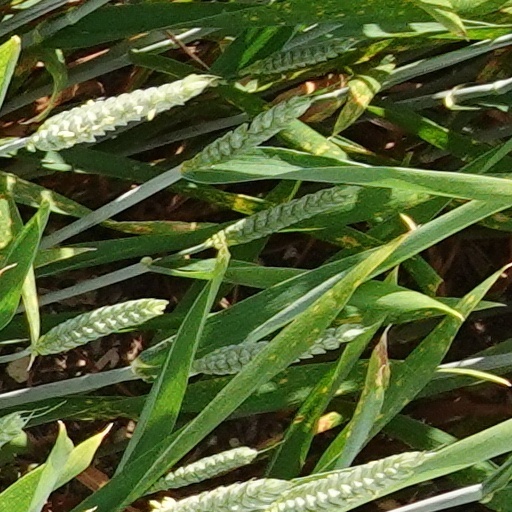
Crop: wheat